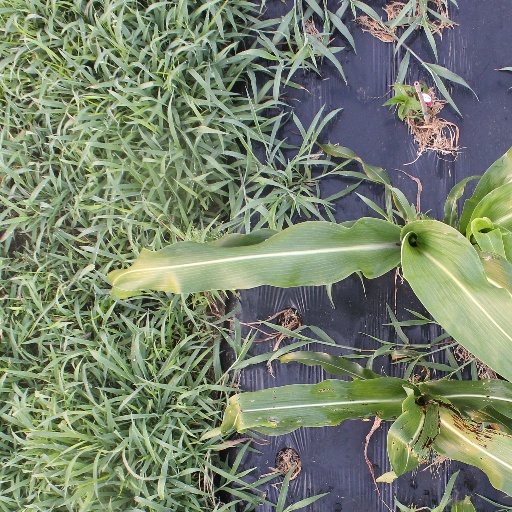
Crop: sorghum